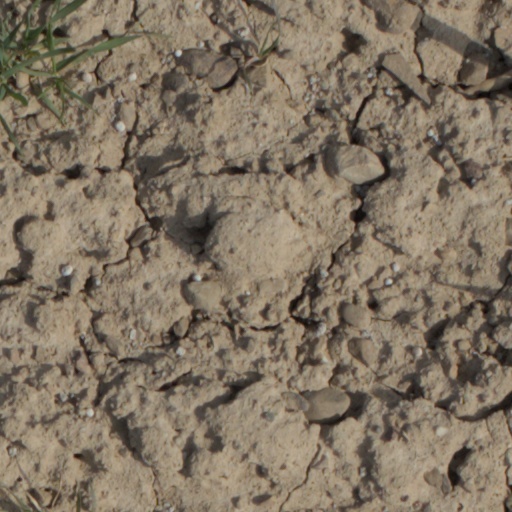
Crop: wheat